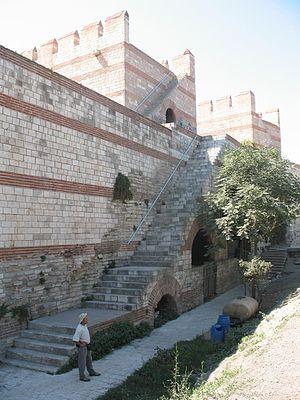
Les murailles de Constantinople sont une série de remparts défensifs qui entourent et protègent la cité de Constantinople depuis sa fondation par Constantin Iᵉʳ comme la nouvelle capitale de l'Empire romain. Au travers de divers ajouts et modifications tout au long de son histoire, elles sont le dernier grand système de fortification de l'Antiquité et l'un des systèmes défensifs les plus complexes et les plus élaborés qui aient existé.